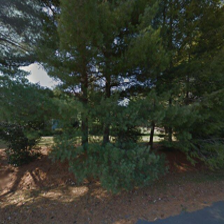
Label: streetView